Apollo–Soyuz

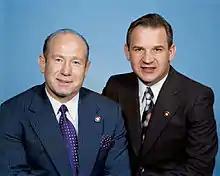
Leonov (left) and Kubasov

It was the last space mission for Soviet cosmonaut Alexei Leonov, who had become the first person to walk in space during the March 1965 Voskhod 2 mission.